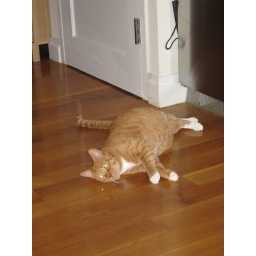
Just hanging around the kitchen floor